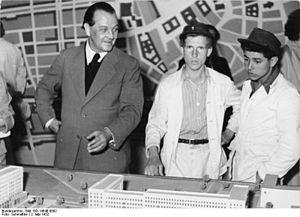
Richard Paulick était un architecte allemand.